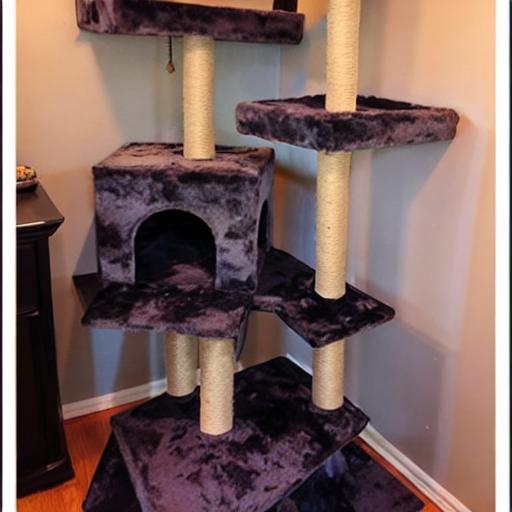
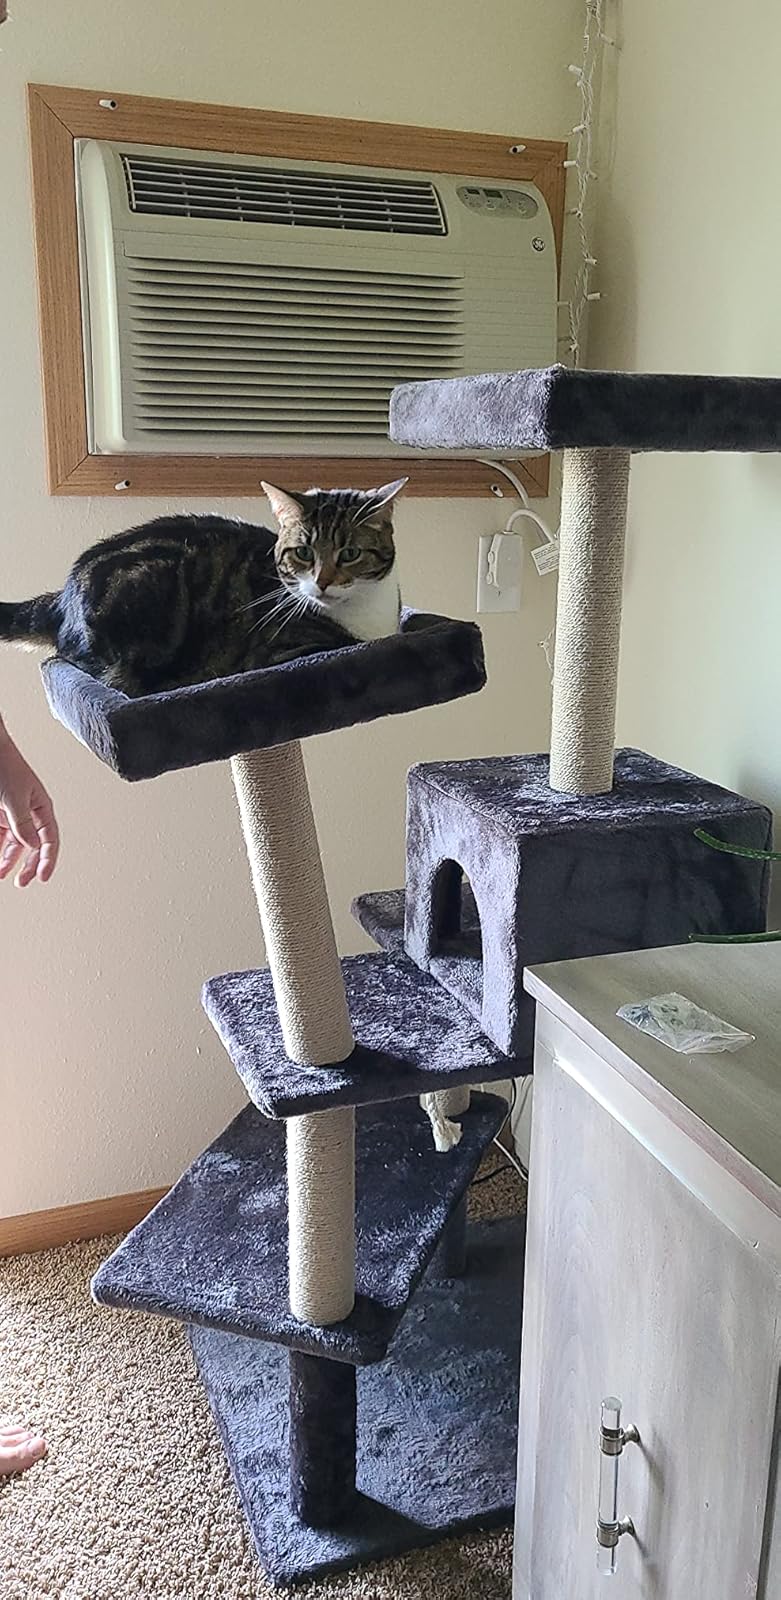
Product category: items_cat tree
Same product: no